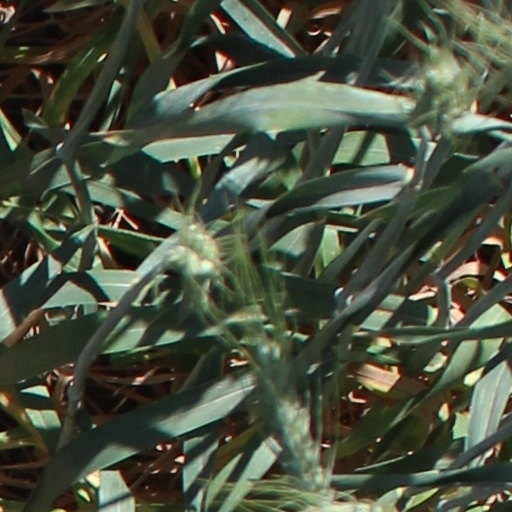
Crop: wheat